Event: Typhoon Ruby
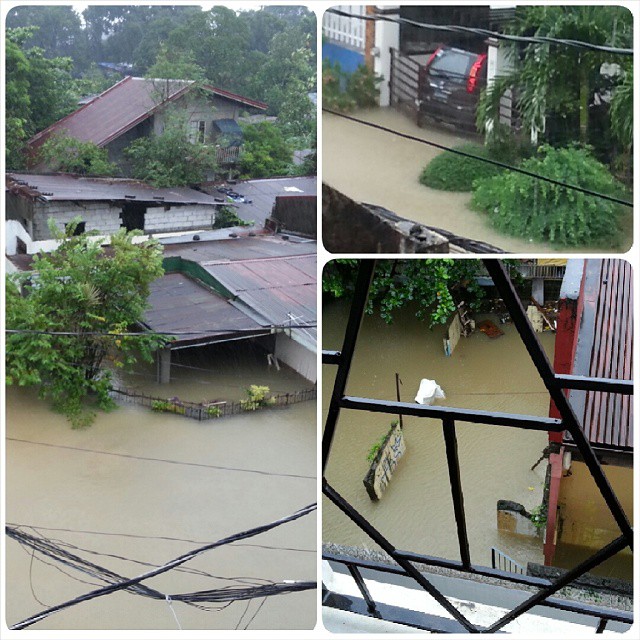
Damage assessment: damage